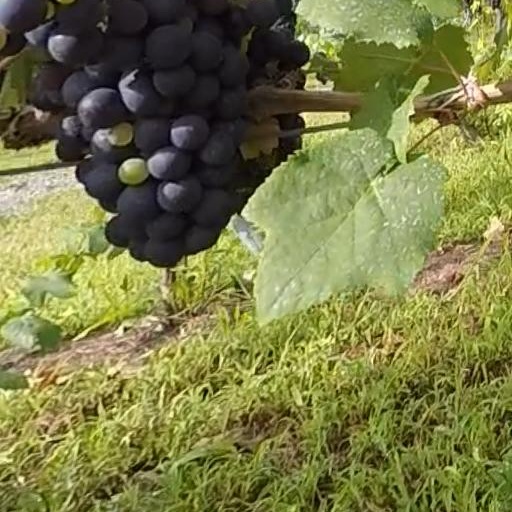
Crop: grape